Treaty of Angoulême

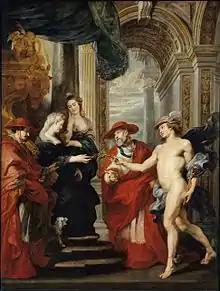
The Treaty of Angoulême by Peter Paul Rubens - H. : 3,94m ; W. : 2,95m, (Musée du Louvres)

The Treaty of Angoulême was signed on 30 April 1619 between Queen Marie de Medici and her son, King Louis XIII of France in Angoulême, France. The accord was negotiated by Cardinal Richelieu and it officially ended the civil war in France between supporters of Queen Marie and supporters of King Louis. Moreover, the agreement established lines of reconciliation between mother and son.